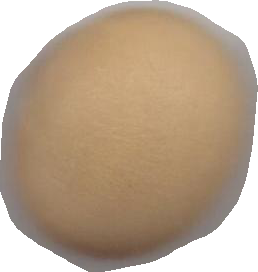
Variety: Dega